2008 Ginetta Junior Championship

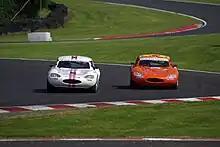
Two Ginetta at Oulton Park.

The 2008 Ginetta Junior Championship season in association with Motorsport News was the fourth Ginetta Junior Championship season, the championship designed for racing drivers between the ages of fourteen and seventeen years of age. The season began at Brands Hatch on 29 March 2008 and finished at the same venue on 21 September 2008 , after twenty-four rounds. The championship was won by Muzz Racing's 15-year-old driver Dino Zamparelli, who did enough to hold off the challenge from 16-year-old Thomas Carnaby.